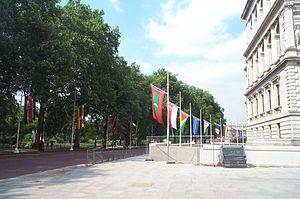
L'histoire du Royaume-Uni, État souverain englobant les quatre nations constitutives que sont l’Angleterre, l’Écosse, le pays de Galles et l’Irlande du Nord, est indissociable de celle du Parlement du Royaume-Uni. Elle débute en 1707 avec les actes d'Union qui opèrent une union politique du Royaume d'Angleterre et du Royaume d'Écosse et marquent la naissance du Royaume de Grande-Bretagne. En 1800, un nouvel Acte d'Union lie celui-ci au royaume d'Irlande pour former le Royaume-Uni de Grande-Bretagne et d'Irlande. En 1921, à l'issue de la guerre d'indépendance irlandaise, l'État libre d'Irlande obtient son indépendance et se sépare de l'Irlande du Nord, qui demeure une partie du Royaume-Uni. Depuis 1927, son nom officiel est « Royaume-Uni de Grande-Bretagne et d'Irlande du Nord ».